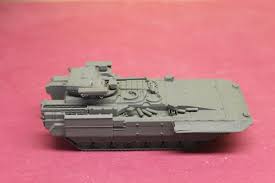
Label: BMP-T15